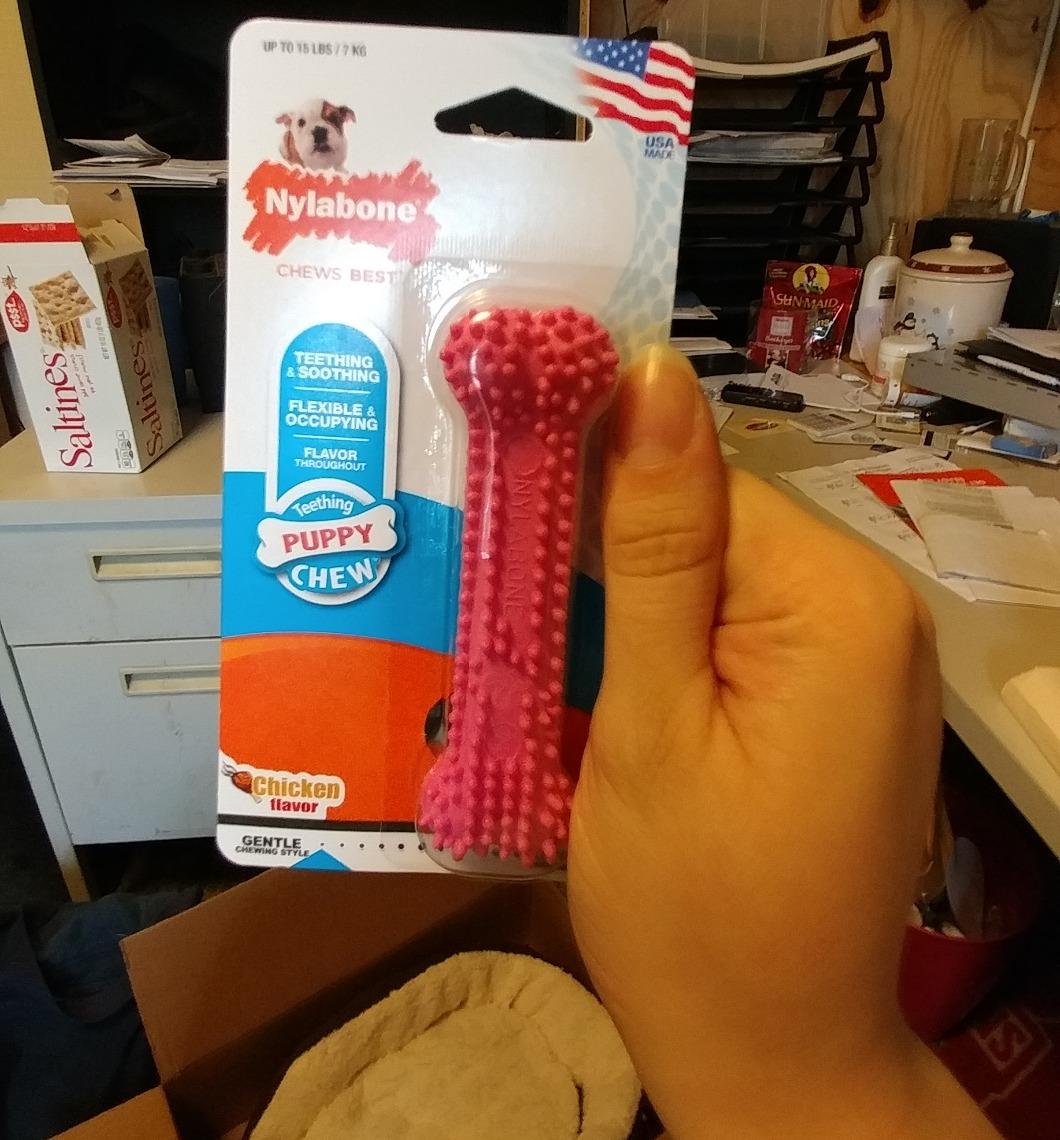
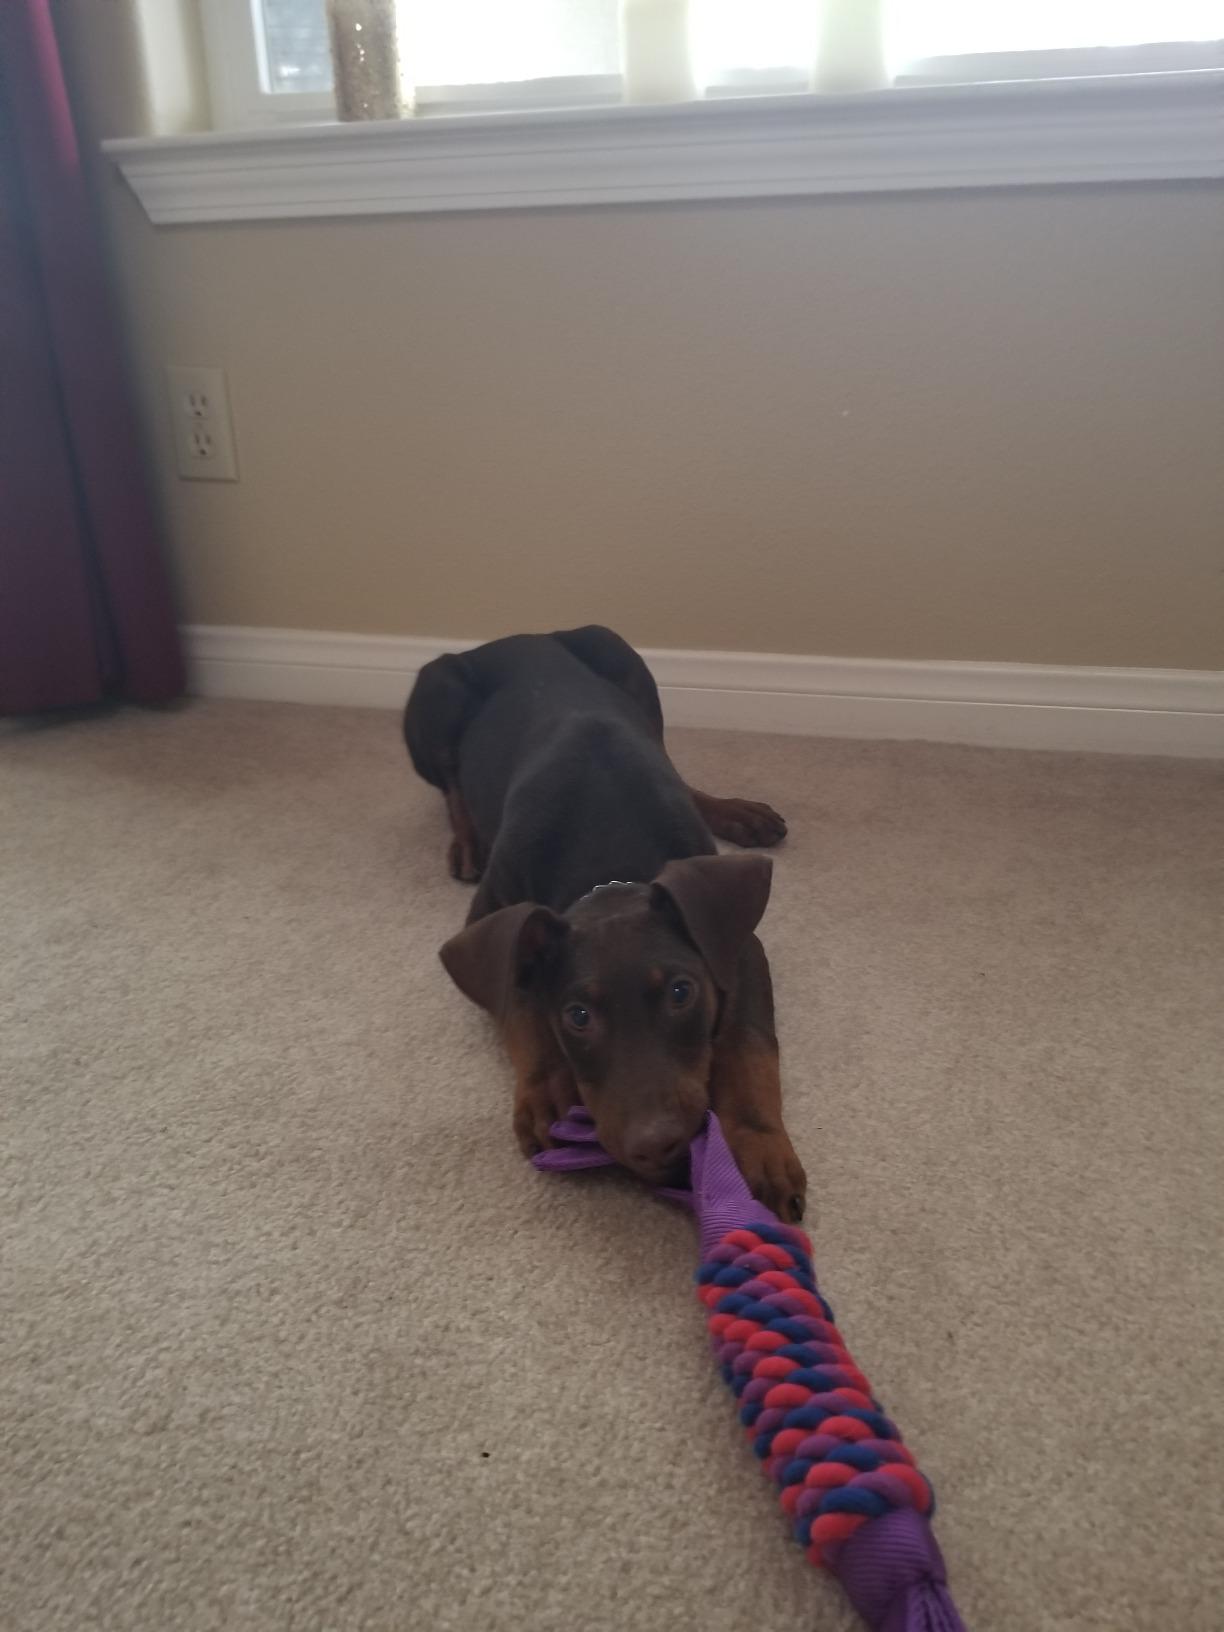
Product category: items_toy
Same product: no